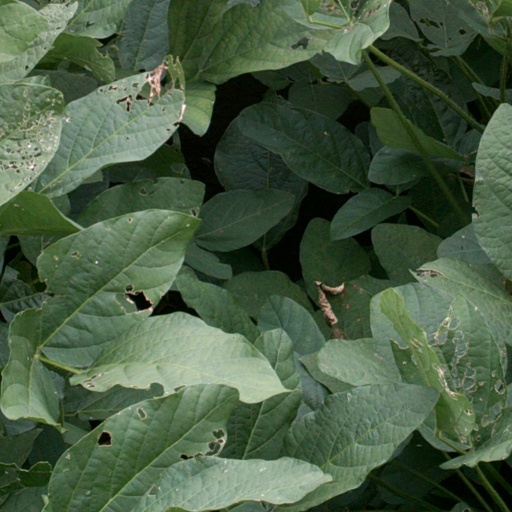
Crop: soybean